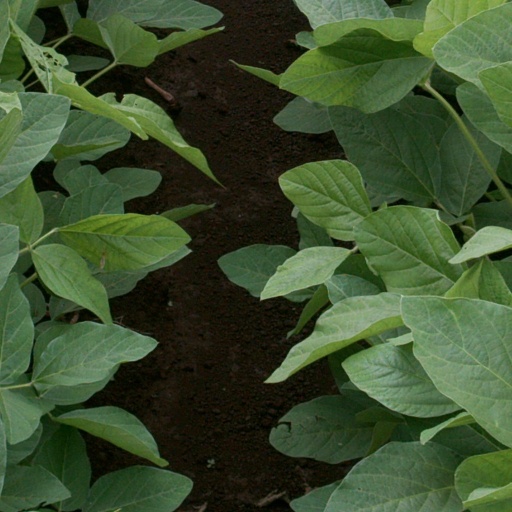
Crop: soybean